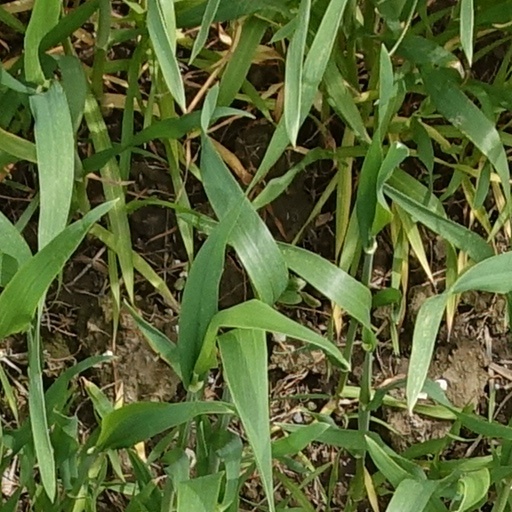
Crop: wheat